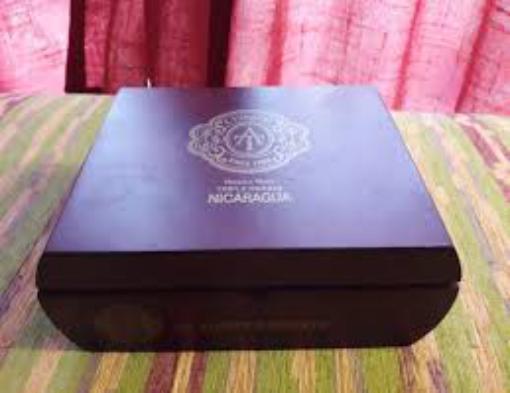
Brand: A. Turrent
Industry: Necessities